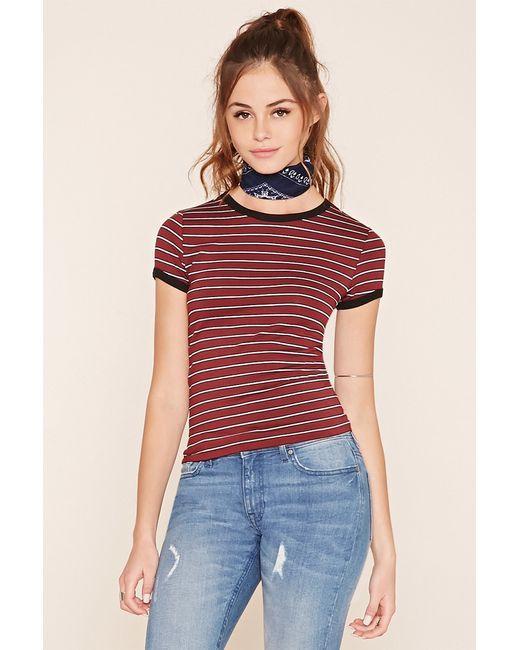
Rotes gestreiftes Kurzarm-T-Shirt aus Baumwolle